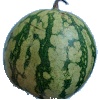
Label: Watermelon 1